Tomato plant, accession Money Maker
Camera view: vertical (180 deg); turntable rotation: 150 degrees
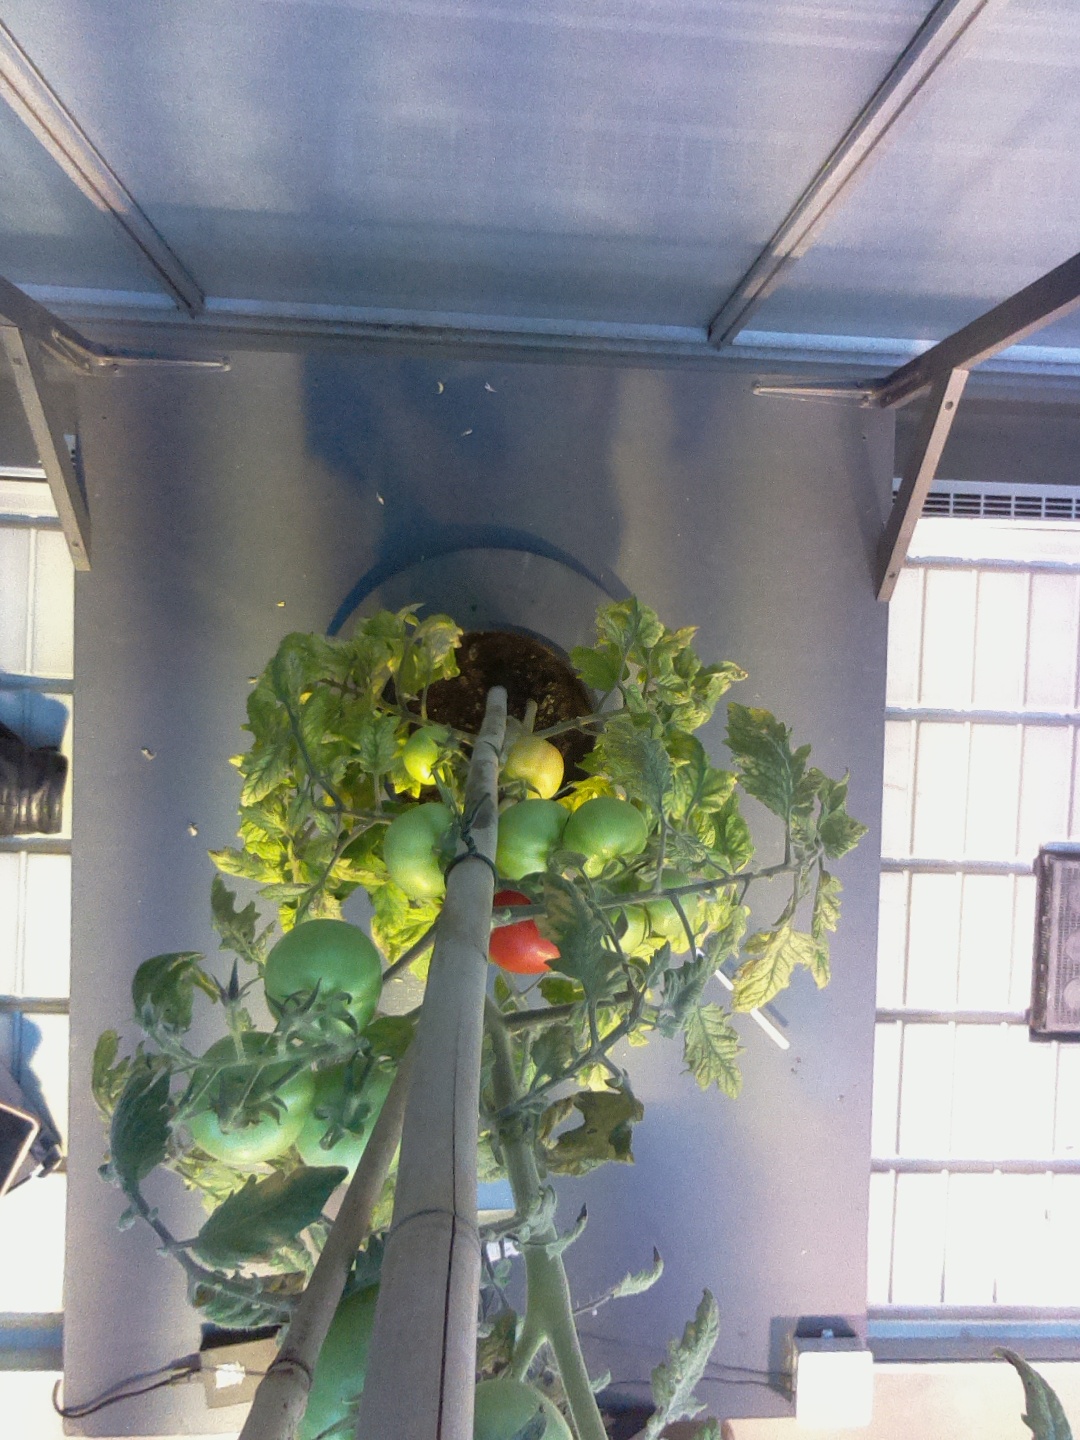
BBCH growth stage 81: 10%-20% of fruits show typical fully ripe color